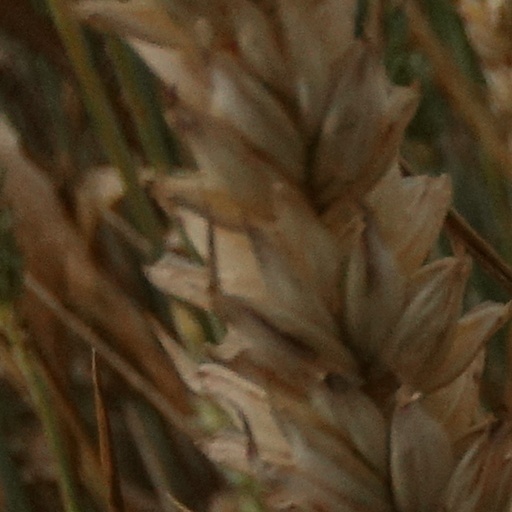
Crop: wheat